Dipalpur

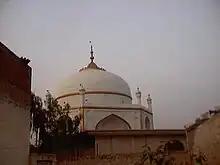
Hujra Shah Muqeem

Many Muslim saints have come to preach in this area. Bahawal Haq commonly known as Bahawal Sher Qalandar came from Baghdad and settled in the village of Patharwall near Dipalpur. The saint constructed a hujra (small living room) and a mosque outside the village. His grandson Shah Muqeem continued his mission. The village came to be known as Hujra Shah Muqeem. This is the place mentioned in the famous Punjabi love story Mirza Sahiban, in which Jati Sahiban came here are prayed, although there is no historical evidence to that. A Muslim saint named as Saayin Abdul Razaq stayed in Dipalpur and later on he started his volunteer activity for local people and after his death he was buried in city. Now, his death place is known as Razaqia Darbar.